Southeast University–Monash University Joint Graduate School

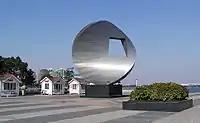
The art sculpture of Harmony, one of the icons in Suzhou Industrial Park

The School is located in Jiangsu province in Suzhou Industrial Park. More specifically, it is situated within the Dushu Lake Education Innovation Park.